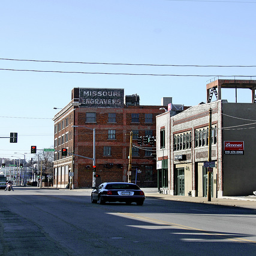
Single black car stopped at a red light.
A black car on a street in an urban setting.
a couple of old buildings on a corner from a old road.
A black town care is driving down an empty street.
A single car sits at a stop light of an intersection.